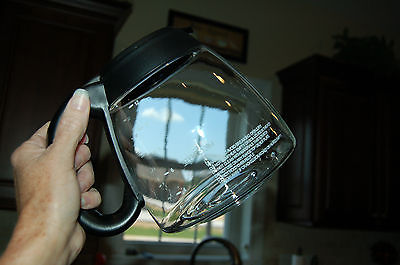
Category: coffee maker